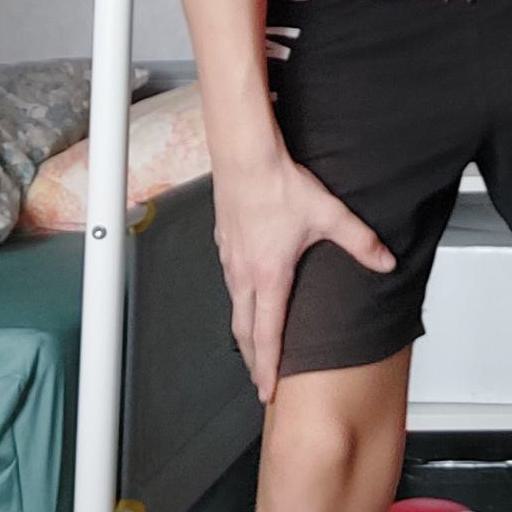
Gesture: no_gesture